King Lear

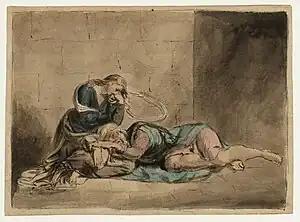
"Lear and Cordelia in Prison" – William Blake

There is no direct evidence to indicate when "King Lear" was written or first performed. It is thought to have been composed sometime between 1603 and 1606. A Stationers' Register entry notes a performance before James I on 26 December 1606. The 1603 date originates from words in Edgar's speeches which may derive from Samuel Harsnett's "Declaration of Egregious Popish Impostures" (1603). A significant issue in the dating of the play is the relationship of "King Lear" to the play titled "The True Chronicle History of the Life and Death of King Leir and his Three Daughters", which was published for the first time after its entry in the Stationers' Register of 8 May 1605. This play had a significant effect on Shakespeare, and his close study of it suggests that he was using a printed copy, which suggests a composition date of 1605–06. Conversely, Frank Kermode, in the "Riverside Shakespeare", considers the publication of "Leir" to have been a response to performances of Shakespeare's already-written play; noting a sonnet by William Strachey that may have verbal resemblances with "Lear", Kermode concludes that "1604–05 seems the best compromise".